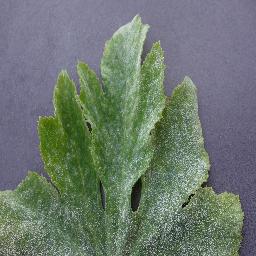
Label: Squash___Powdery_mildew